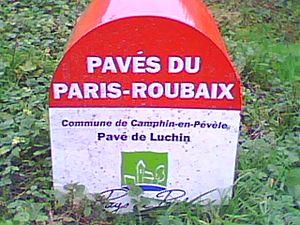
Pavé de Luchin
Camphin-en-Pévèle est une commune française, située dans le département du Nord en région Hauts-de-France.
Le Carrefour de l'Arbre est un secteur pavé de la course cycliste Paris-Roubaix situé sur les communes de Camphin-en-Pévèle, Baisieux et Gruson d'une distance approximative de 2 100 m avec une difficulté actuellement classée cinq étoiles soit le niveau le plus difficile.